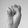
ASL letter: S